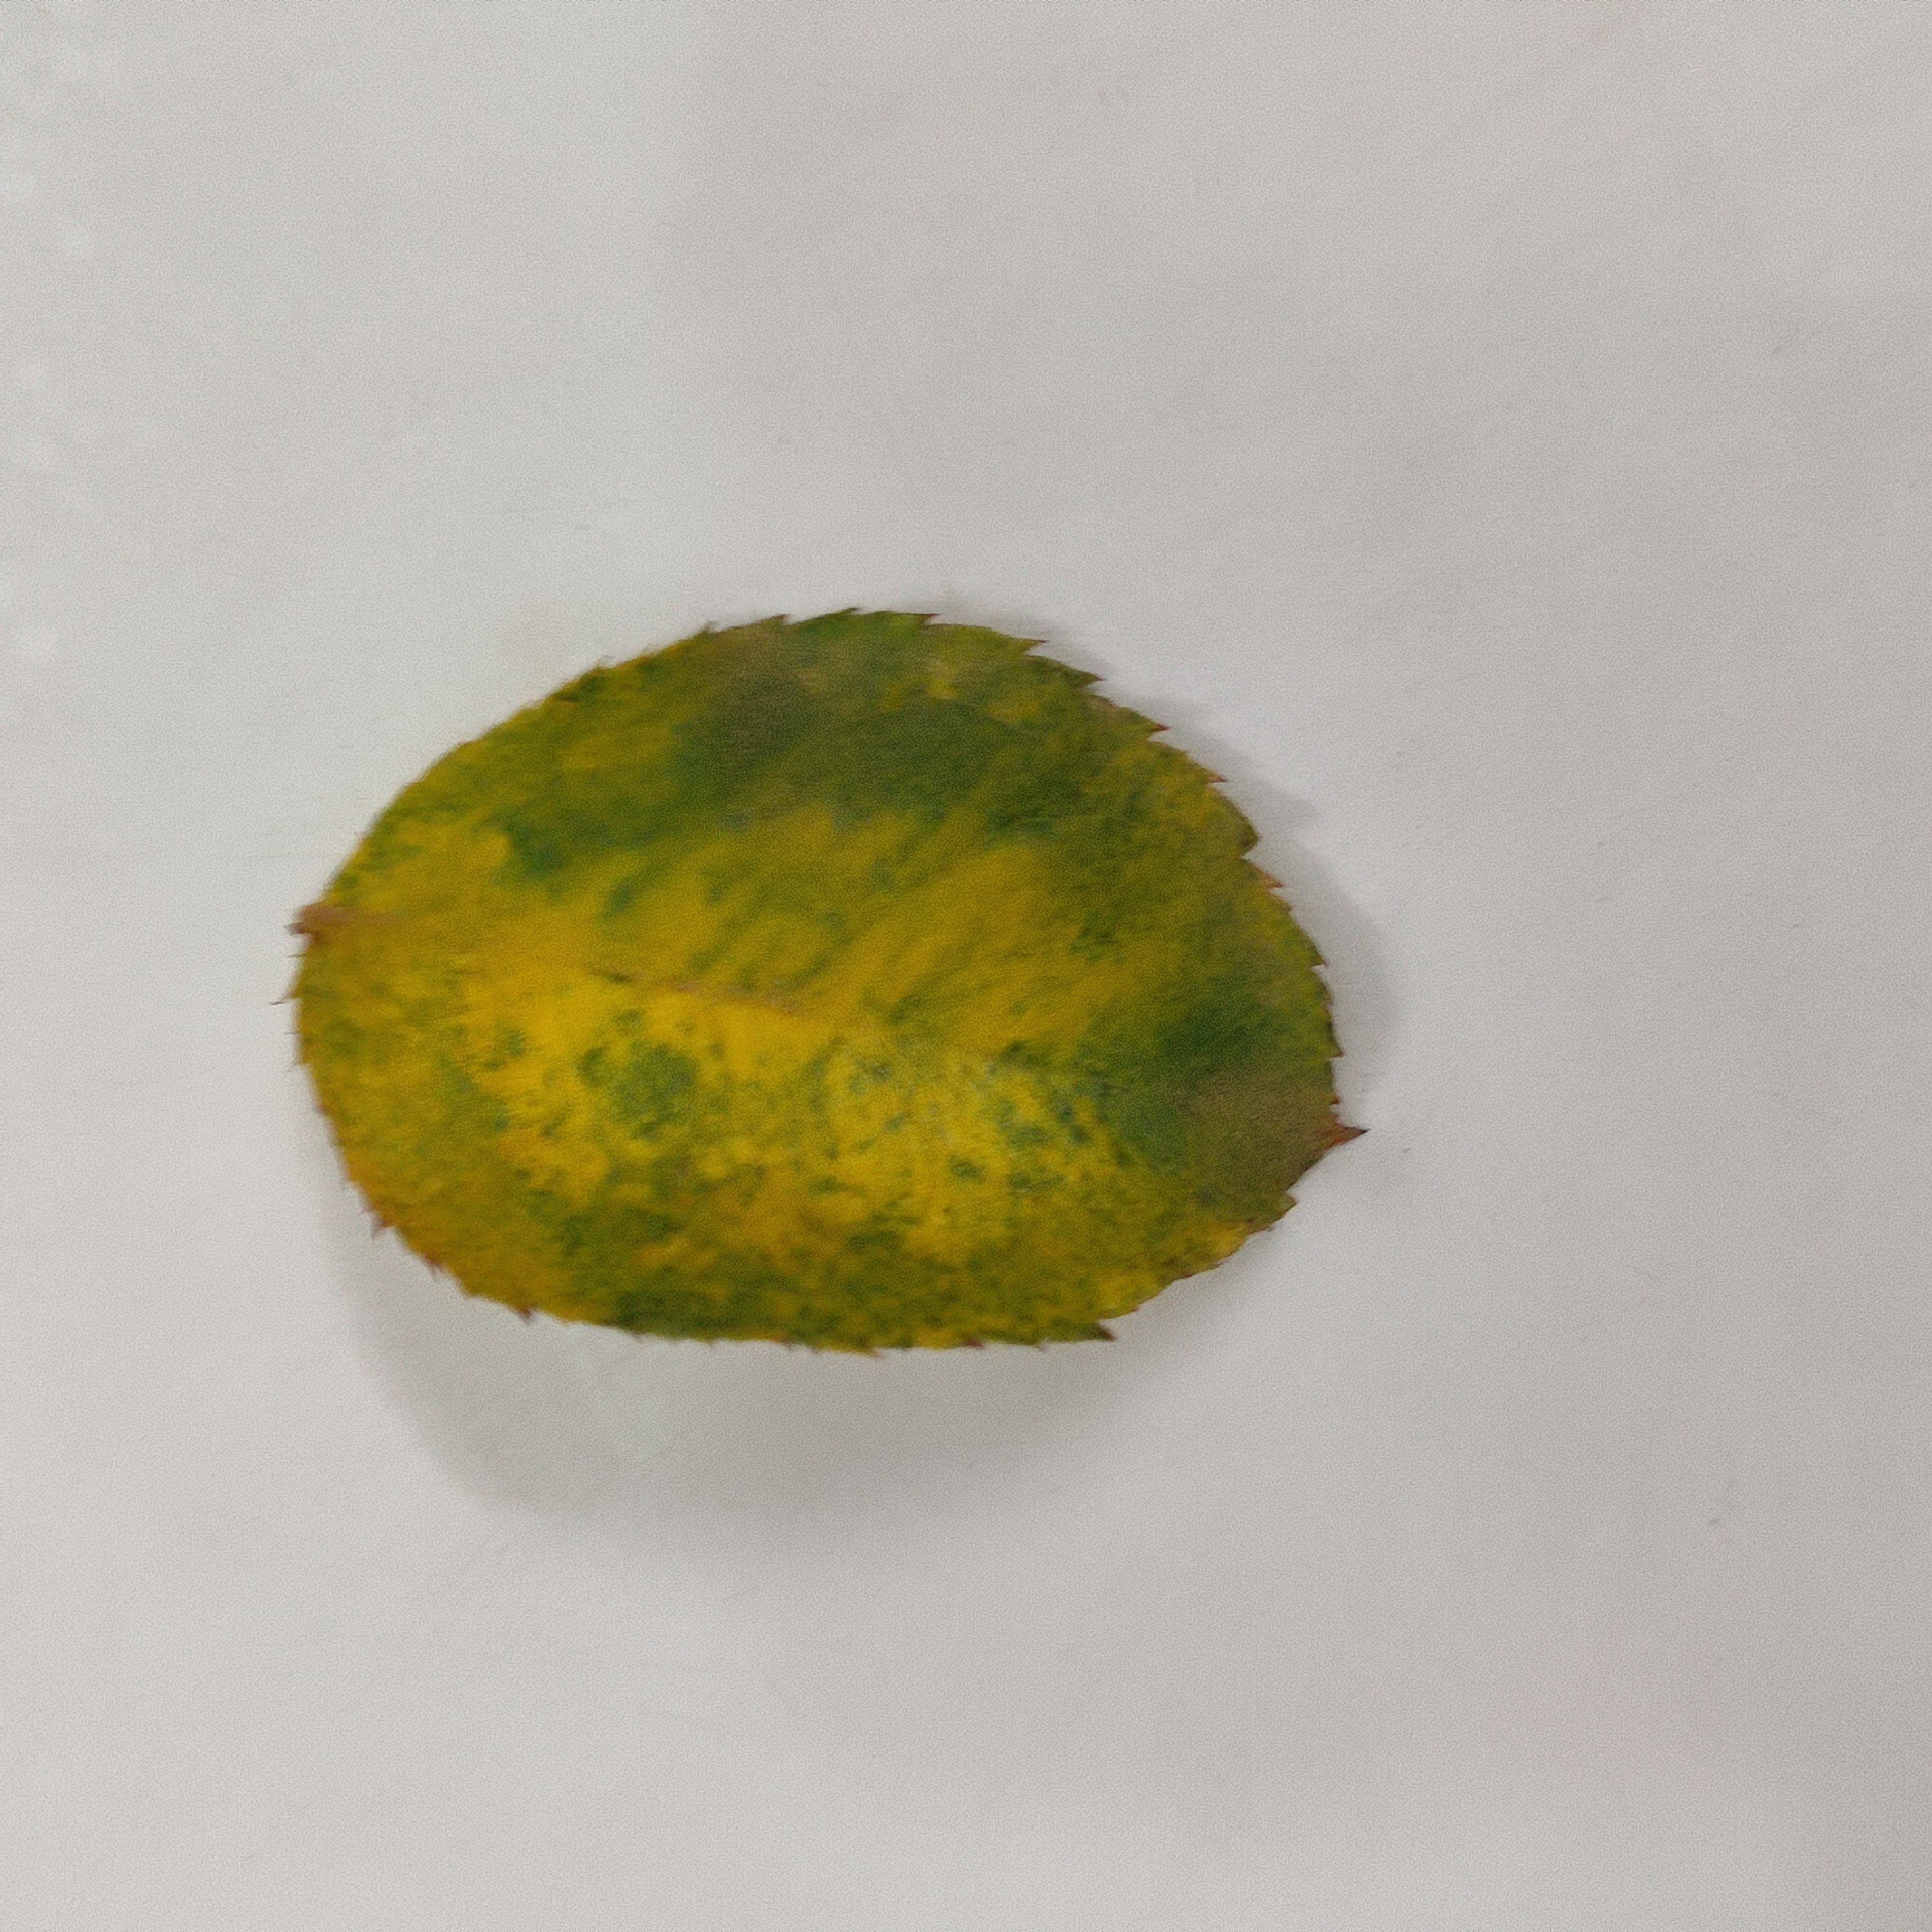
Label: Yellow Mosaic Virus